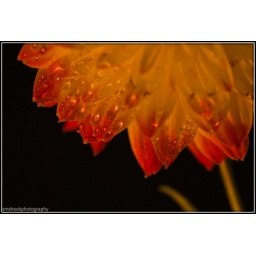
Earth Elements theme.Tried to capture the flame from the candle in the water droplets on the flower.